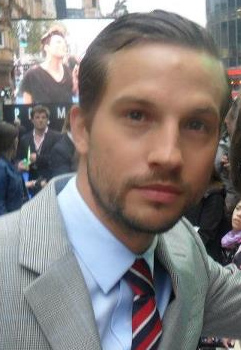
โลแกน มาร์แชล-กรีน

| name = โลแกน มาร์แชล-กรีน
| image = Logan Marshall Green (7448966622) (cropped).jpg
| caption = มาร์แชล-กรีน ในปี ค.ศ. 2012
| birth_place = Charleston, South Carolina, สหรัฐ
| children = 2
| yearsactive = 2003–ปัจจุบัน
โลแกน มาร์แชล-กรีน (; เกิด 1 พฤศจิกายน พ.ศ. 2519) เป็นนักแสดงและผู้กำกับชาวอเมริกัน เขาเป็นที่รู้จักจากบทบาทในซีรีส์โทรทัศน์เรื่อง "24 (TV series)|24", "The O.C.", "Traveler (TV series)|Traveler", "Dark Blue (TV series)|Dark Blue" และ "Quarry (TV series)|Quarry" รวมถึงบทบาทของเขาในภาพยนตร์เรื่อง "Devil (2010 film)|Devil",
"Prometheus (2012 film)|Prometheus", ', "Spider-Man: Homecoming" และ "Upgrade (film)|Upgrade"
== ชีวิตวัยเด็ก ==
มาร์แชล-กรีนเกิดในชาร์ลสตัน เซาท์แคโรไลนา ซึ่งมีพ่อแม่เป็นครู เขาได้รับการเลี้ยงดูจากแม่ของเขาชื่อ โลว์รี มาร์แชล ในแครนสตัน โรดไอส์แลนด์ ในขณะที่เธอสอนละครเวทีที่มหาวิทยาลัยบราวน์ เขามีพี่ชายฝาแฝดชื่อเทย์เลอร์ ทั้งคู่เข้าเรียนที่ Barrington High School (Barrington, Rhode Island)|Barrington High School ในช่วงต้นทศวรรษ 1990 เขาศึกษาระดับปริญญาตรีที่มหาวิทยาลัยเทนเนสซีน็อกซ์วิลล์ซึ่งเขาเขียนให้หนังสือพิมพ์โรงเรียน "The Daily Beacon"
เขาเข้าเรียนที่ Eugene O'Neill Theater Center#National Theater Institute|National Theater Institute ในวอเตอร์ฟอร์ด คอนเนตทิคัต และได้รับปริญญาโทสาขาวิจิตรศิลป์จากTisch School of the Arts#Graduate Acting Program|หลักสูตรการแสดงบัณฑิตที่ Tisch School of the Arts ของมหาวิทยาลัยนิวยอร์ก
== อ้างอิง ==
หมวดหมู่:จักรวาลภาพยนตร์มาร์เวล
หมวดหมู่:มาร์เวลสตูดิโอส์
หมวดหมู่:บุคคลที่ยังมีชีวิตอยู่
หมวดหมู่:บุคคลที่เกิดในปี พ.ศ. 2519
หมวดหมู่:นักแสดงชาวอเมริกัน
หมวดหมู่:บุคคลจากรัฐเซาท์แคโรไลนา
หมวดหมู่:บุคคลฝาแฝด